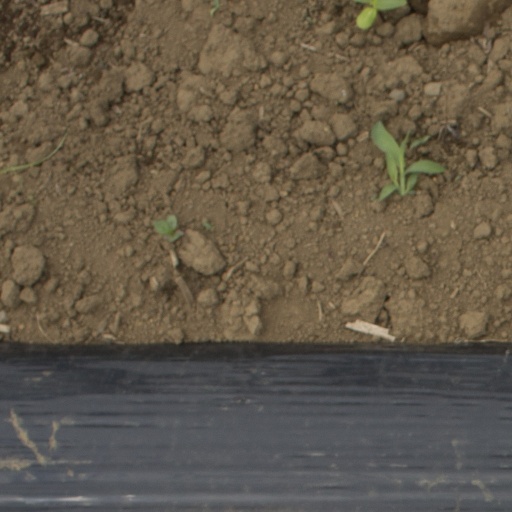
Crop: Jerusalem artichoke